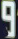
Number: 9